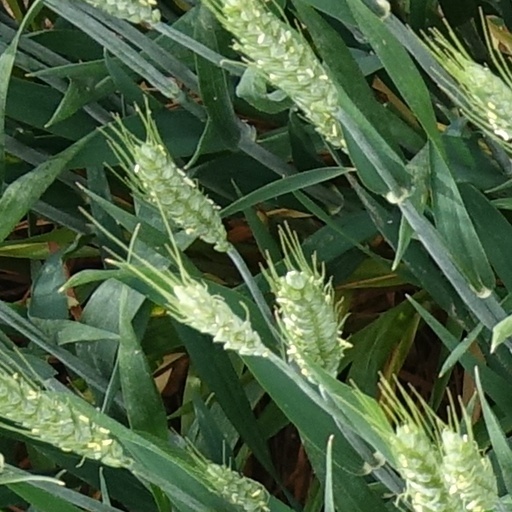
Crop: wheat